Pond Farm

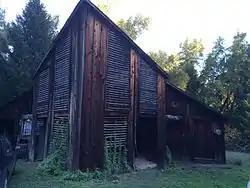
Pond Farm Exterior of Barn / Workshop which contains potter's wheels as used by Marguerite Wildenhain

Pond Farm (also known as Pond Farm Workshops) was an American artists’ colony that began in the 1940s and, in one form or another, continued until 1985. It is located near the Russian River resort town of Guerneville, California, about north of San Francisco. Situated on a hilltop above the Armstrong Redwoods State Reserve, Pond Farm began around 1939-40 when a San Francisco-based couple named Gordon and Jane Herr (architect and writer, respectively) acquired a portion of property called Rancho Del Lago or the Walker Ranch. Initially , their property was later expanded to . Because one of its primary features was a large pond, the Herrs renamed this setting Pond Farm. It includes two small residences and a historic barn repurposed as a pottery studio.